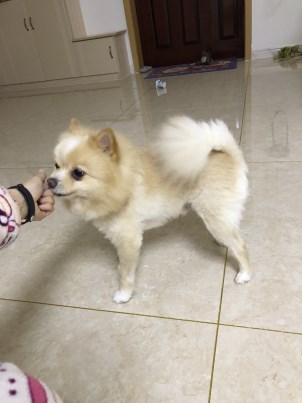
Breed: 1936-n000005-Pomeranian